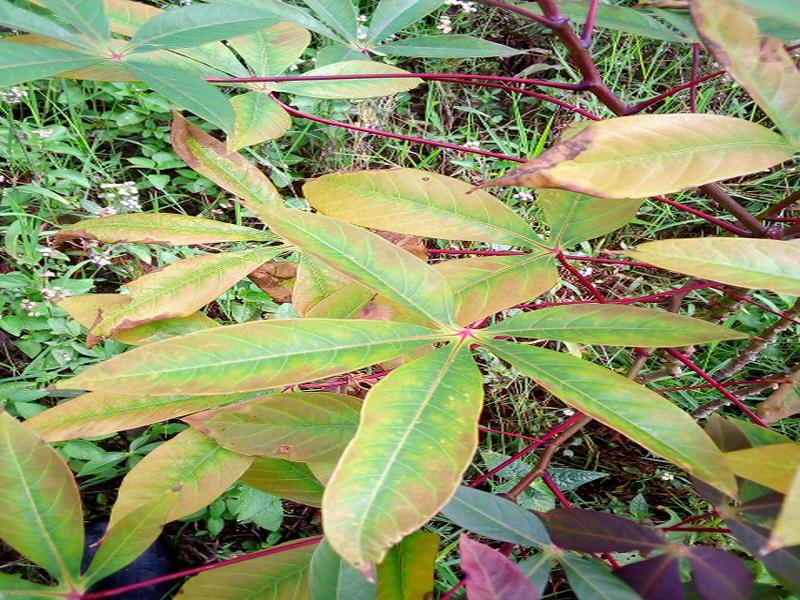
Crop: cassava
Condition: healthy